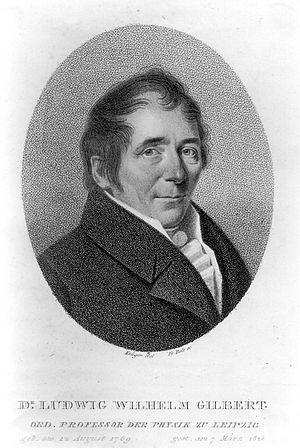
Ludwig Wilhelm Gilbert était un scientifique allemand et un professeur de Physique à l'Université de Leipzig.